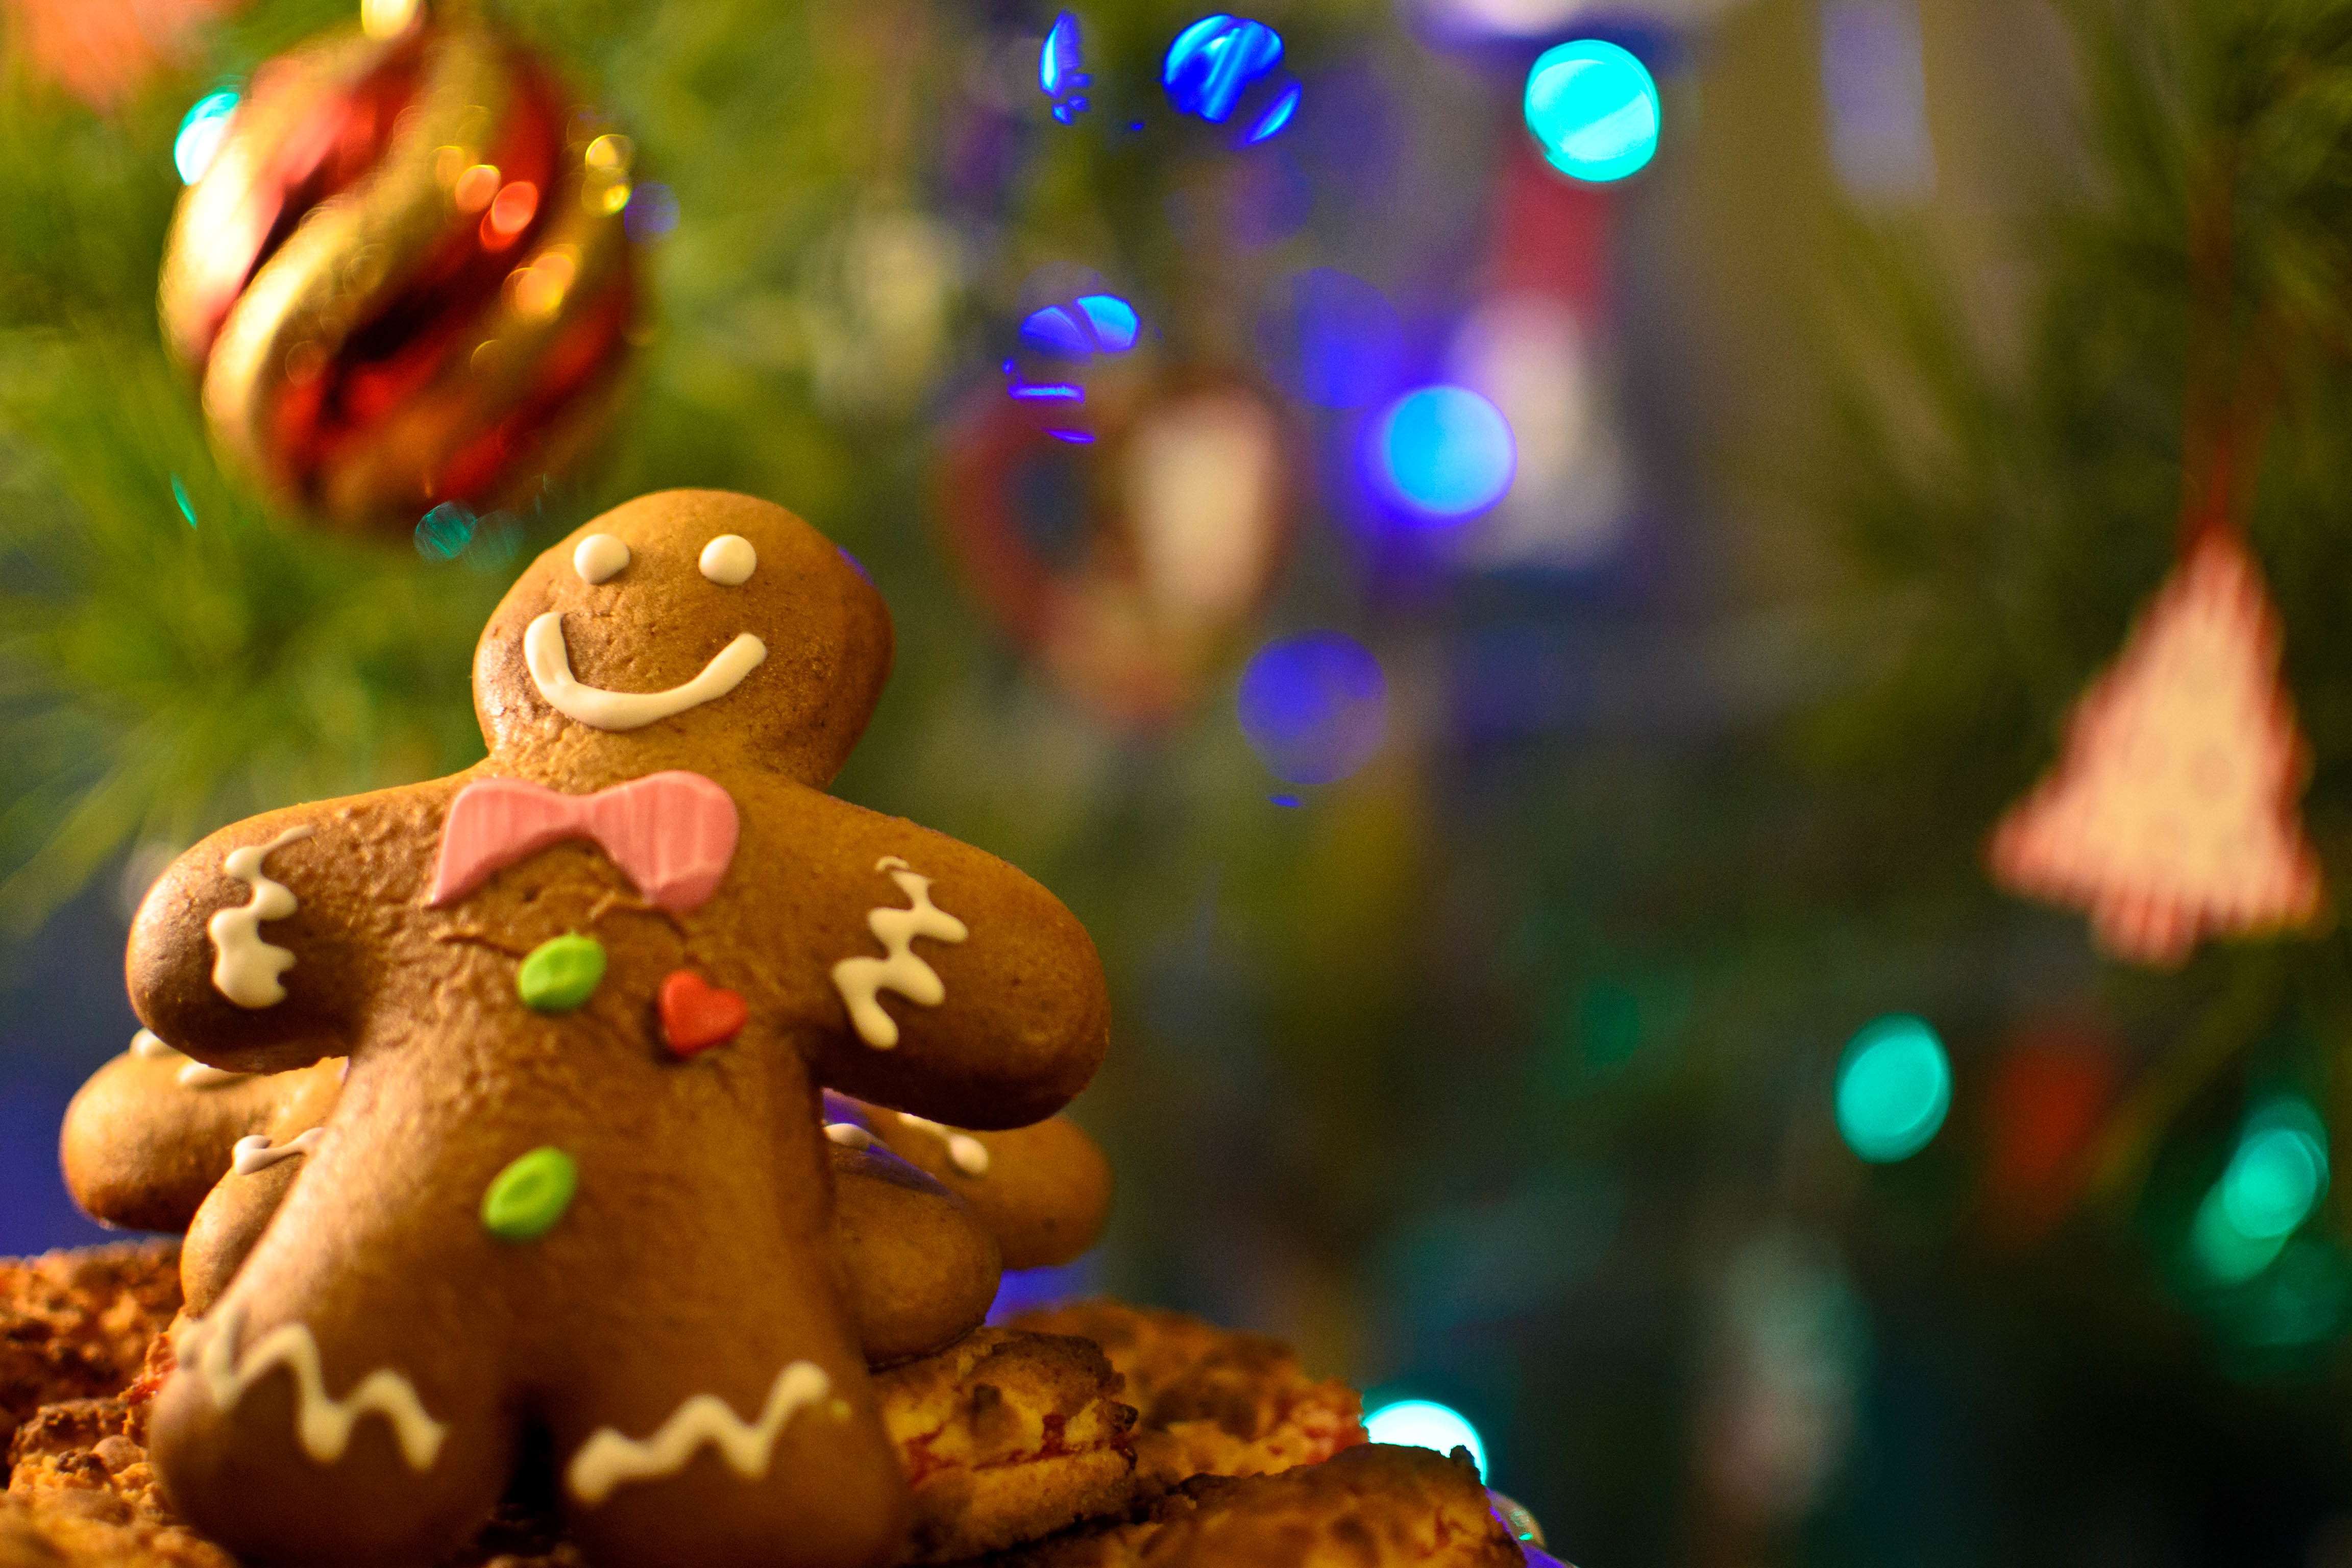
food, holiday, christmas, dessert, christmas tree, christmas decoration, sweetness, macro photography